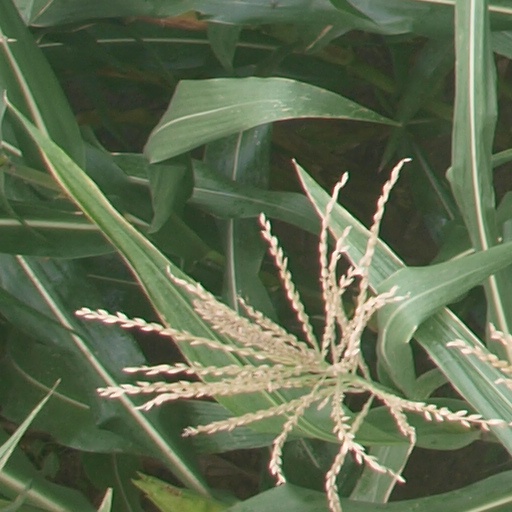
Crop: maize; corn